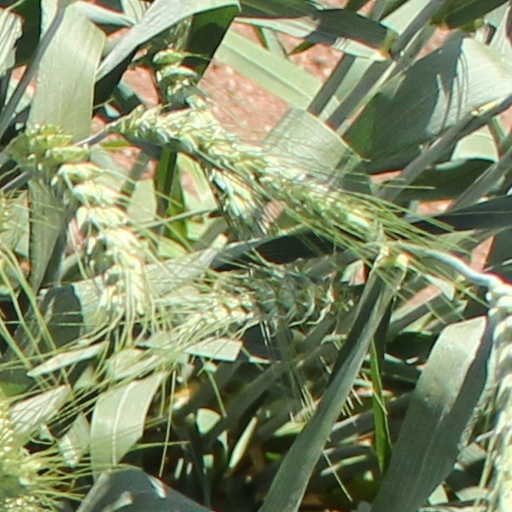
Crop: wheat